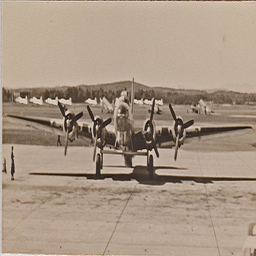
A black and white image of an older air plane.
a plane at the airport landing and people besides it
An old photo of an airplane at an airport.
The antique airplane has four different working propellers.
Vintage photo of a plane on the tarmac.